Anushilan Samiti

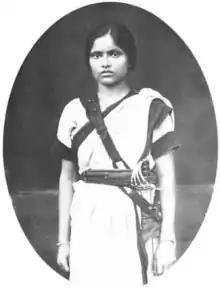
Parul Mukherjee, arrested in 1935, had roles in recruiting women to Anushilan Samiti

Samiti membership was predominantly made up of Hindus, at least initially, which was ascribed to the religious oath of initiation being unacceptable to Muslims. Each member was assigned to one or more of three roles: collection of funds, implementation of planned actions and propaganda. In practice, however, the fundamental division was between "military" work and "civil" work. Dals (teams) consisting of five or ten members led by a "dalpati" (team leader) were grouped together in local Samiti led by "adhyakshas" (executive officers) and other officers. These reported to district officers appointed by and responsible to the central Dhaka organization, commanded by Pulin Das and those who deputised for him during his periods of imprisonment. Samitis were divided into four functional groups: violence, organisation, keepers of arms, and householders. Communications were carried by special couriers and written in secret code. These practices and others were inspired by literary sources and were partly a concession to the desire of young men to act out romantic drama. Less is known about the Jugantar network, which took the place of the Manicktala society after the Alipore bomb case. It faced divisions similar to the Samiti. Historian Leonard Gordon notes that at least in the period between 1910 and 1915, the dals in the Jugantar network were separate units, led by a dada (lit: elder brother). The dada was also guru, teaching those under his command practical skills, revolutionary ideology, and strategy. Gordon suggests that the dada system developed out of pre-existing social structures in rural Bengal. Dadas both co-operated and competed with each other for men, money, and material.